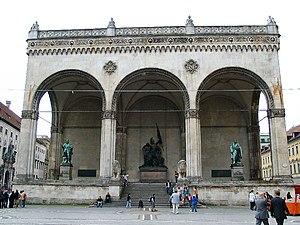
Carl Philipp Joseph von Wrede, né le 29 avril 1767 à Heidelberg, mort le 12 décembre 1838 à Ellingen en royaume de Bavière, est un feld-maréchal bavarois de la Révolution et de l’Empire.
La Feldherrnhalle est une loggia située à Munich sur l'Odeonsplatz.
Le putsch de la Brasserie ou putsch de Munich est une tentative de prise du pouvoir par la force en Bavière menée par Adolf Hitler, dirigeant du Parti national-socialiste des travailleurs allemands, dans la soirée du 8 novembre 1923. Elle se déroula principalement à la Bürgerbräukeller, une brasserie de Munich. Y participèrent notamment Hermann Göring, Ernst Röhm, Rudolf Hess, Heinrich Himmler et Julius Streicher.